Rhopalostylis sapida

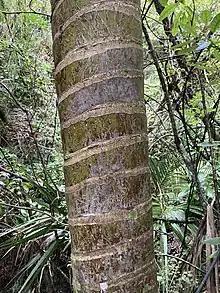
Nīkau palm trunk on Point Elizabeth walkway, Greymouth

Nīkau grow up to 15 m tall, with a stout, green trunk which bears grey-green leaf scars. The trunk is topped by a smooth, bulging crownshaft up to 1 m long. The fronds are up to 3 m long, and the closely set, sometimes overlapping leaflets are up to 1 m long. The inflorescence is multibranched and from 20 to 40 cm long. The tightly packed flowers are unisexual and coloured lilac to pink. Male flowers are borne in pairs, and have six stamens. The female flowers are solitary. The fruit is elliptic or oblong, and generally measures about 10 by 7 mm, and is red when ripe. Nīkau produce flowers between November and April, and fruit ripens from February to November, taking almost a year to fully ripen.